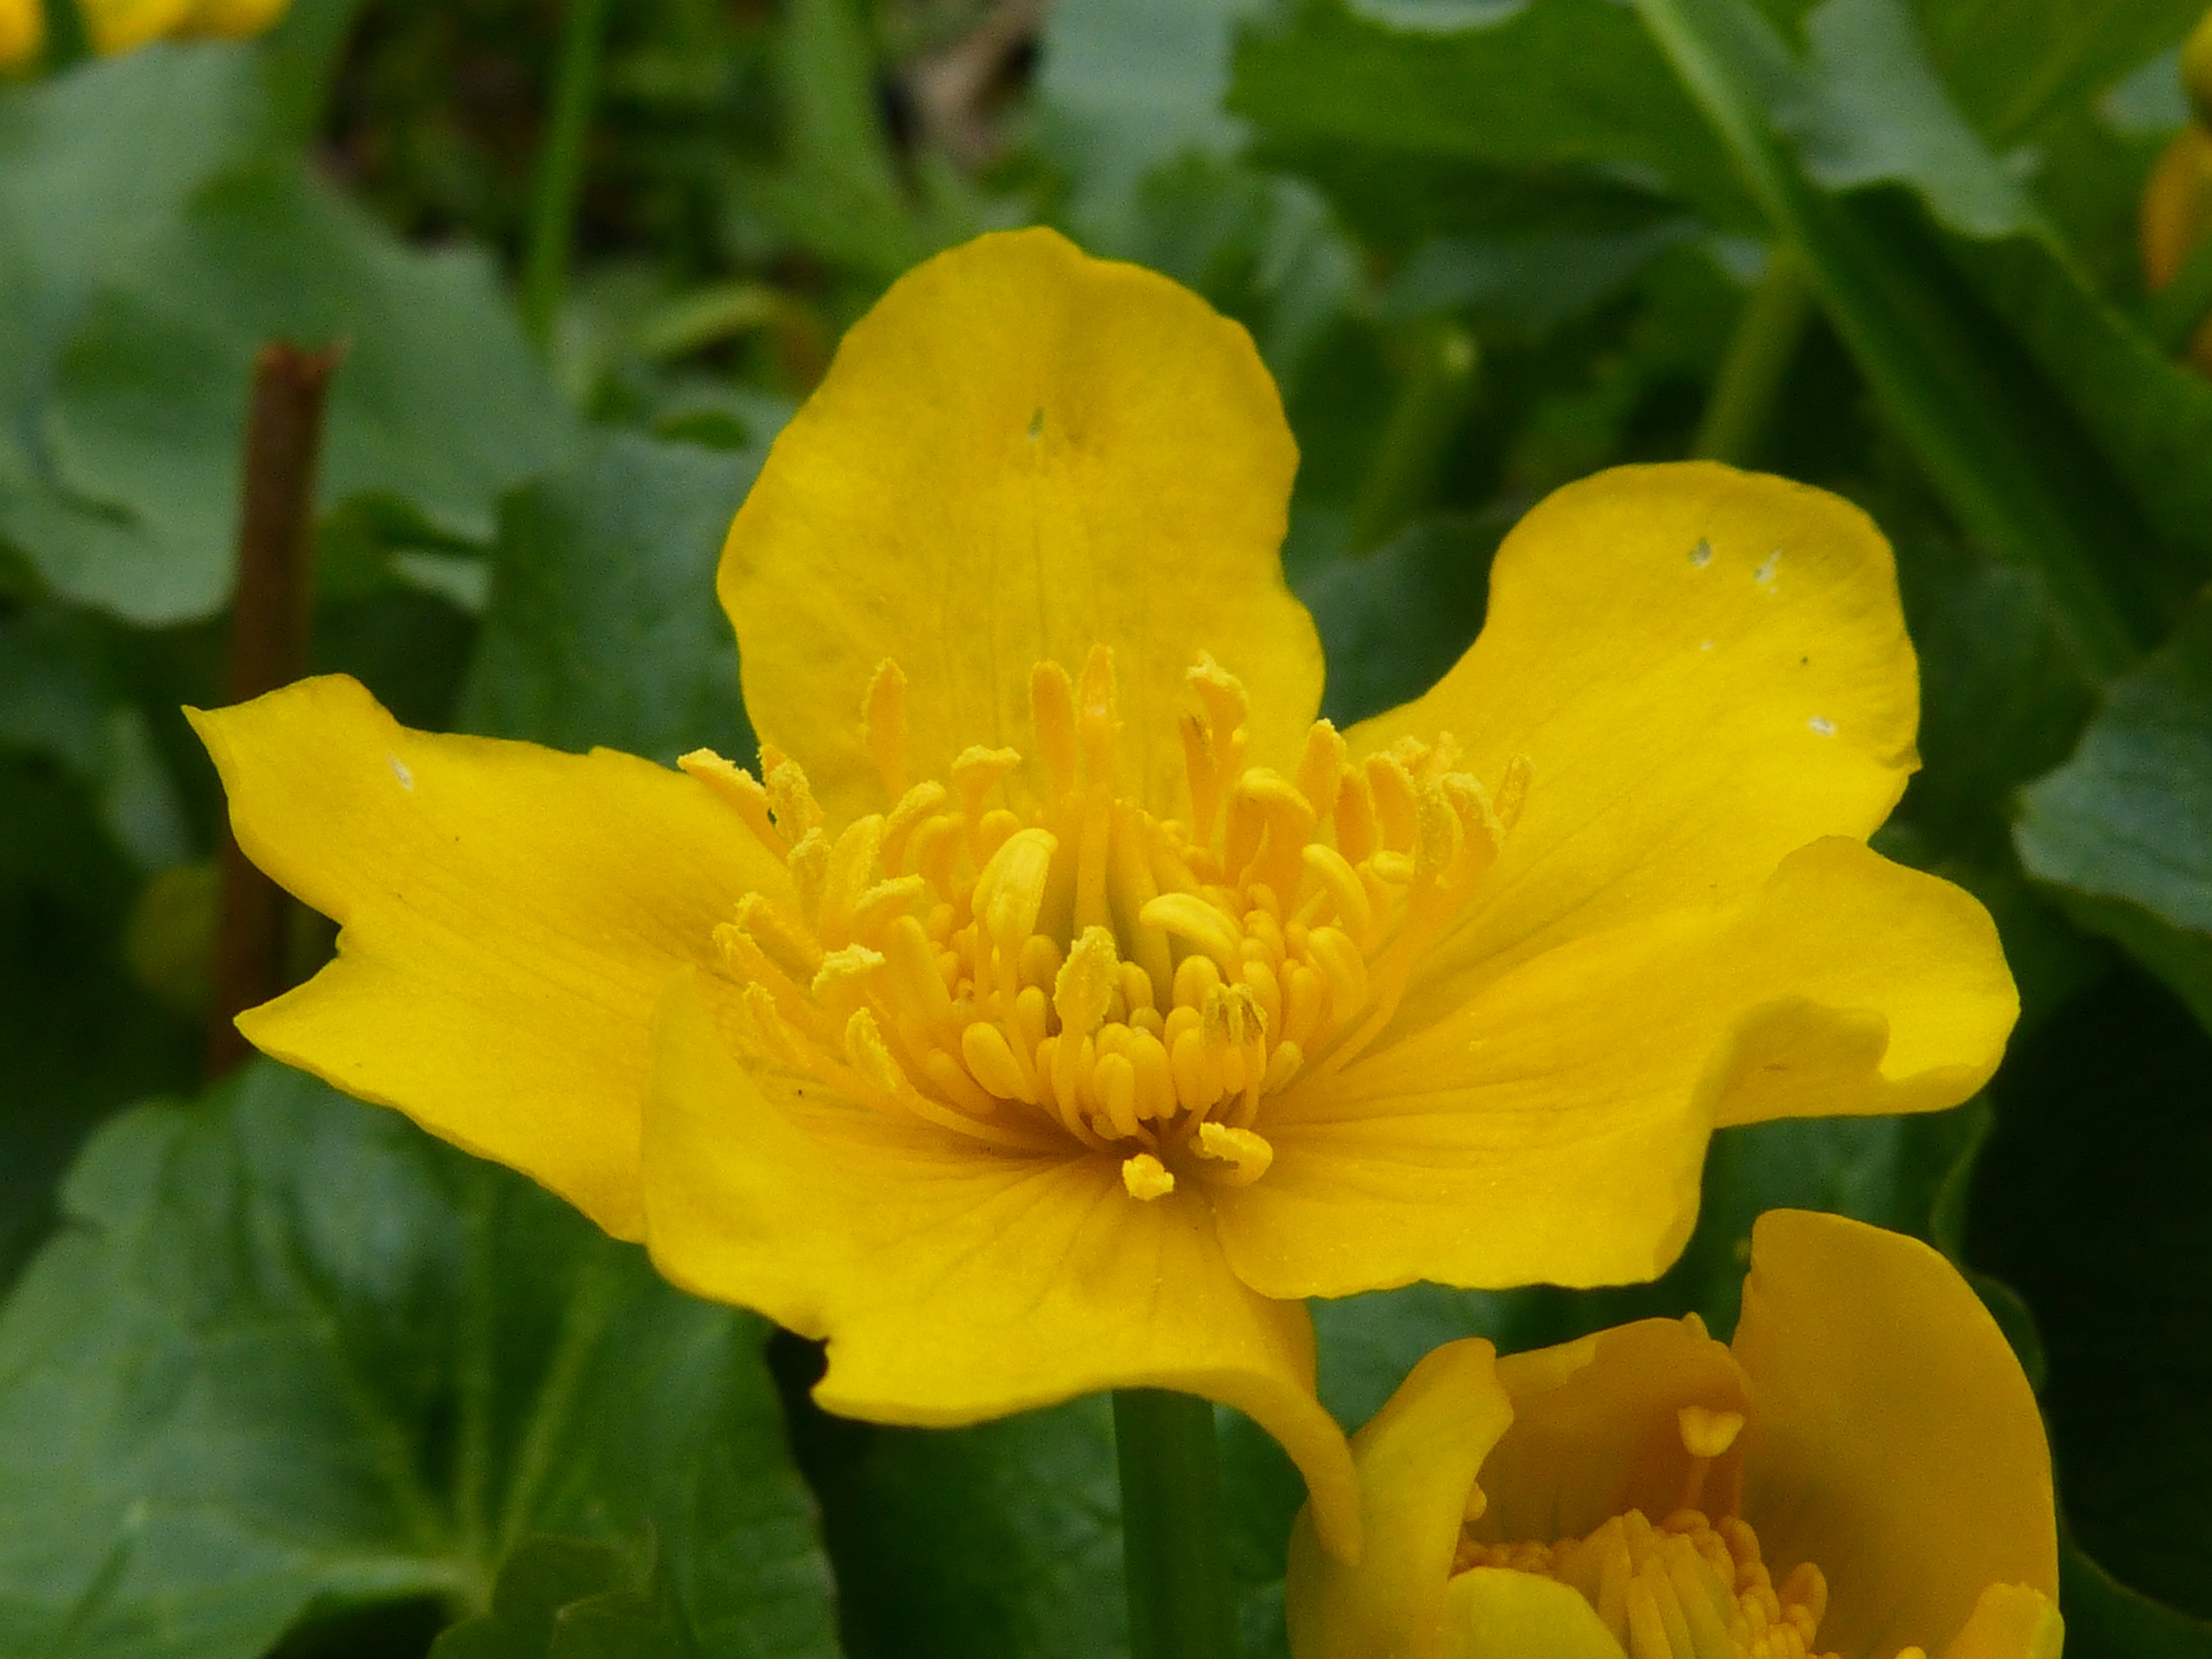
nature, blossom, plant, flower, petal, bloom, spring, botany, yellow, flora, wildflower, evening primrose, daylily, macro photography, flowering plant, land plant, large flowered evening primrose